Juan de Valdés

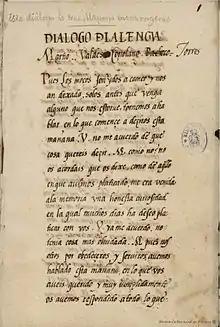
Cover page of "Diálogo de la lengua". Manuscript in Biblioteca Nacional de España.

Fuller knowledge of his career was opened up by Benjamin B. Wiffen, whose Life of Valdés is prefixed to Betts's translation of the . Discoveries have since been made in the Aulic Library, Vienna, by Edward Boehmer: